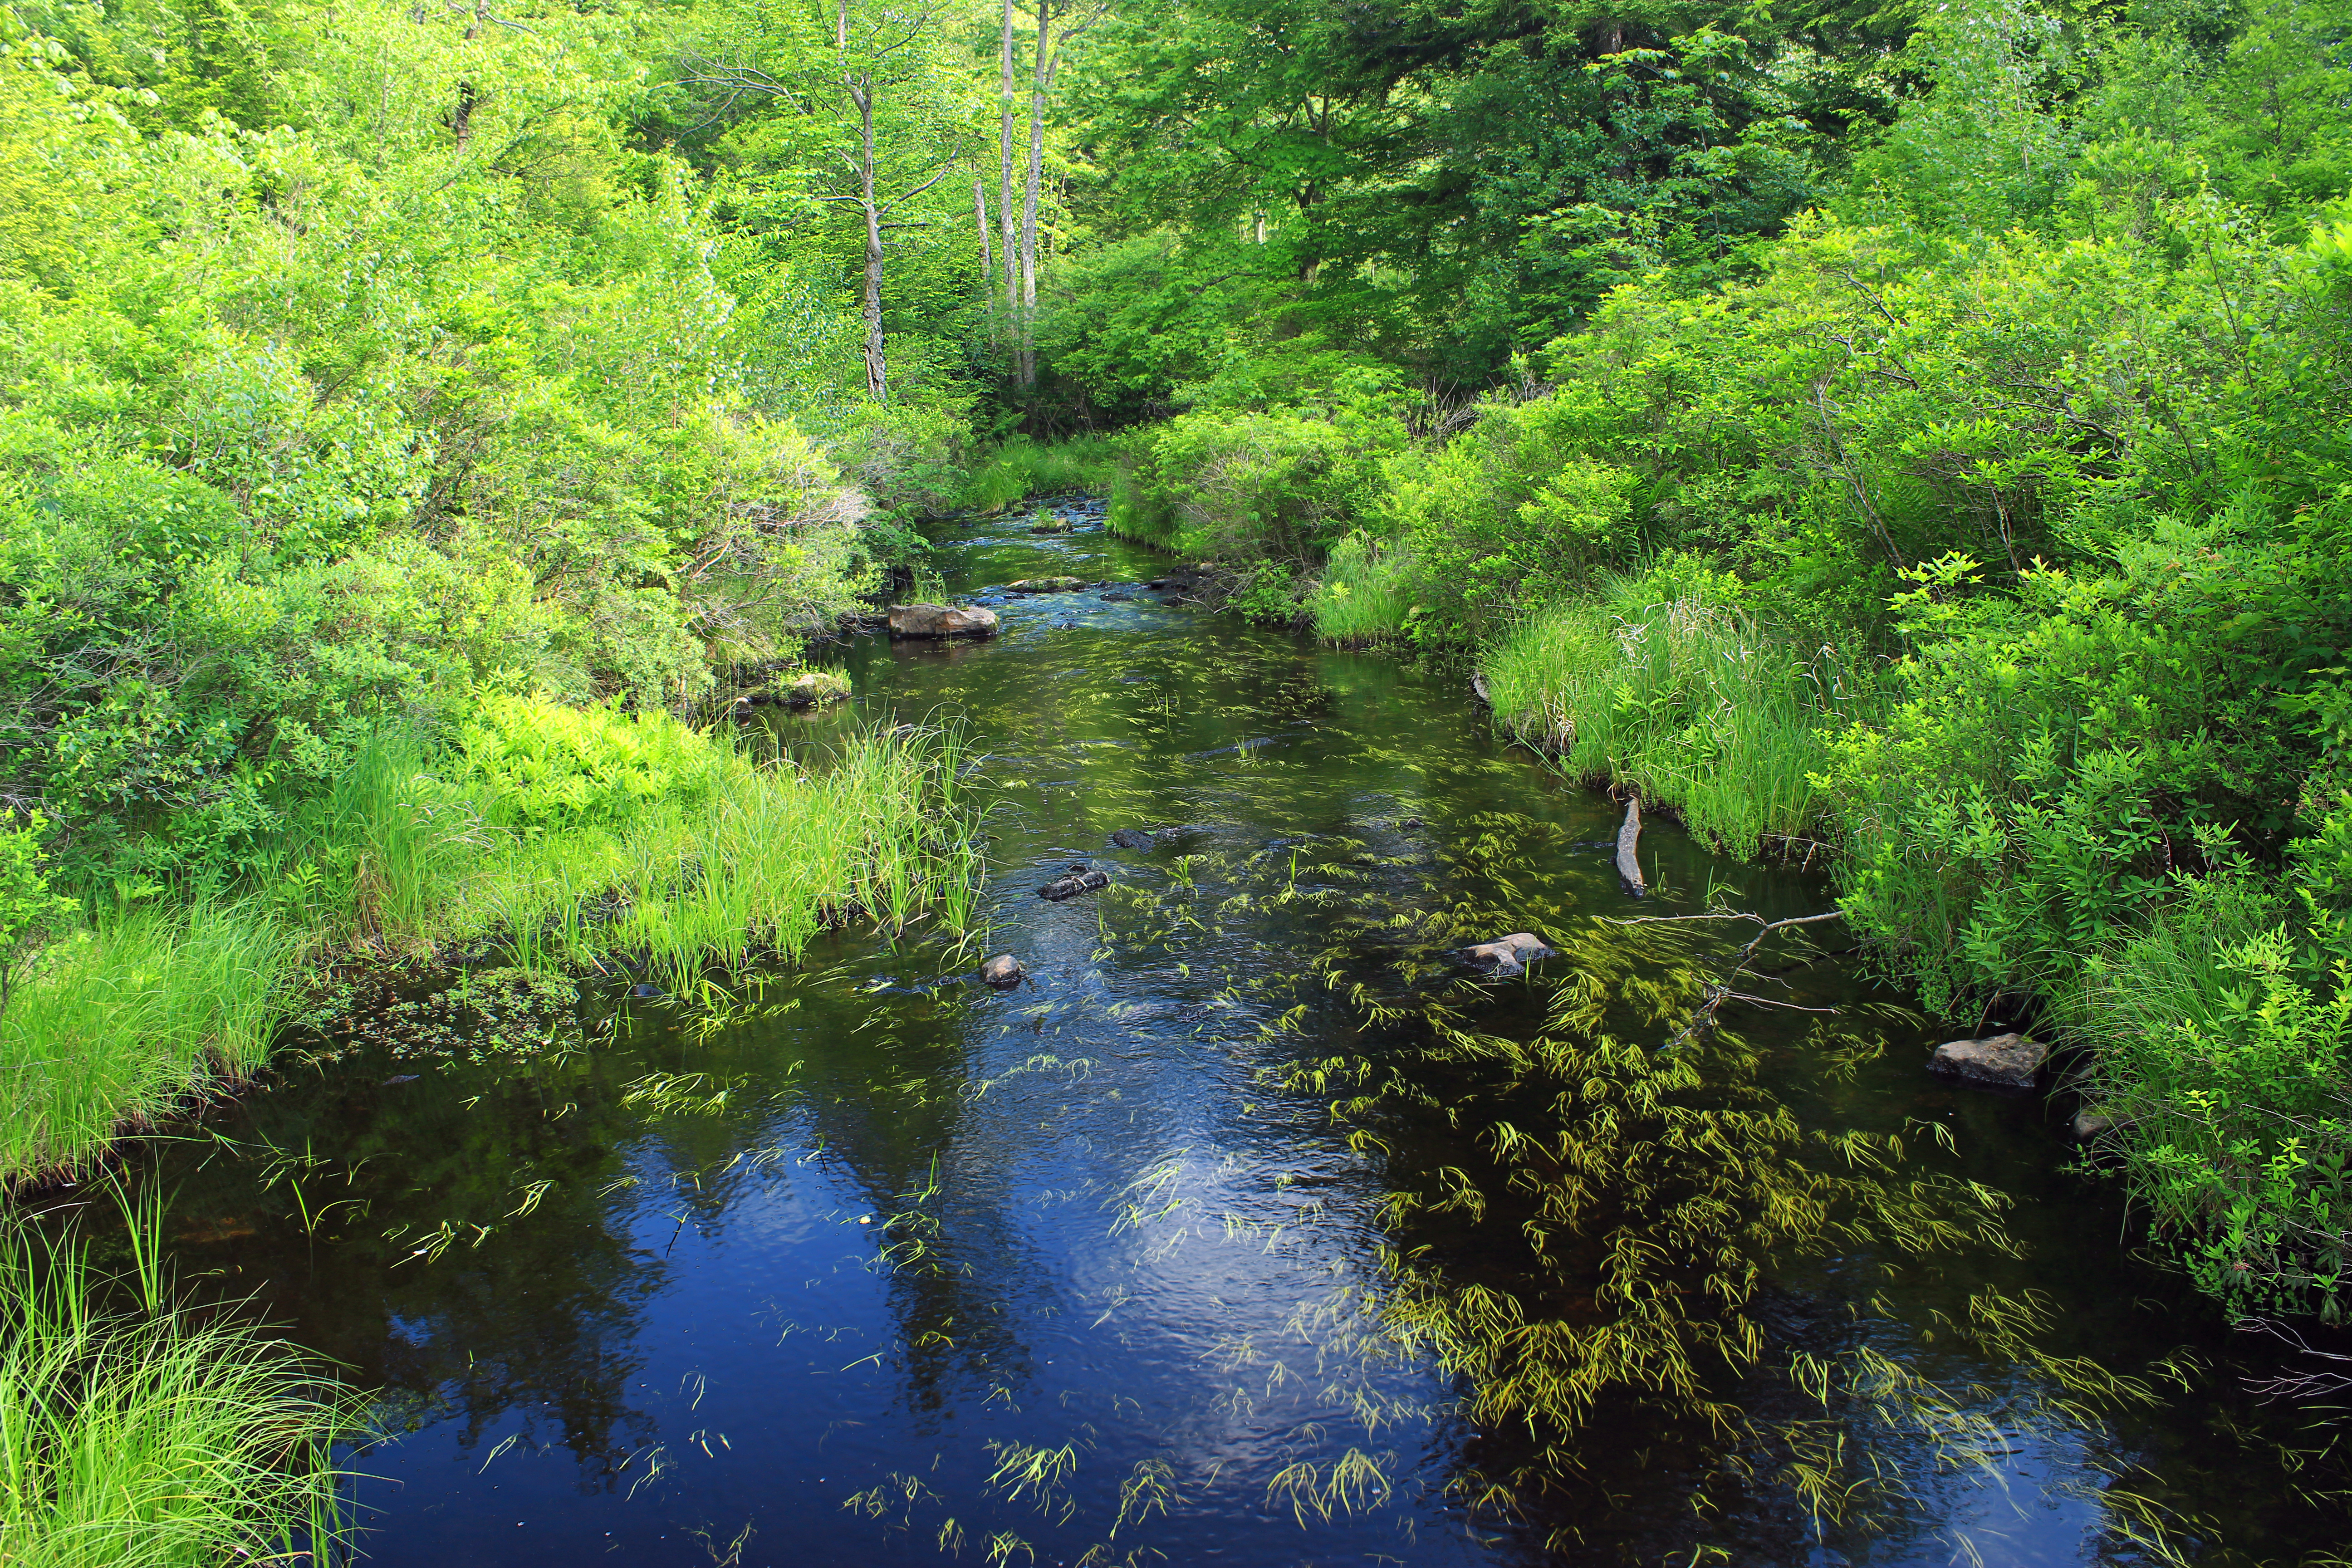
tree, water, nature, forest, creek, hiking, river, summer, pond, stream, reflection, jungle, body of water, creativecommons, vegetation, rainforest, monroecounty, poconos, riparian, gouldsborostatepark, frankgantztrail, wetland, pennsylvania, woodland, habitat, ecosystem, watercourse, nature reserve, old growth forest, natural environment, geographical feature, riparian forest